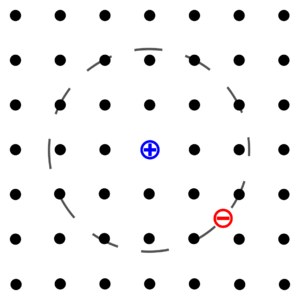
Exciton
Frenkel-exciton, bundet elektronhul og elektron par, hvor elektronhullet er lokaliseret ved en position i krystallet repræsenteret ved sorte prikker.
En exciton er en bundet tilstand mellem en elektron og et elektronhul, som bliver tiltrukket af hinanden grundet elektrostatiske Coulomb-kræfter. En exciton er en elektrisk neutral kvasipartikel, som eksisterer i isolatorer, halvledere og i nogle væsker. Excitonen bliver opfattet som en grundlæggende excitation af faststoffysik som kan transportere energi uden at transportere netto elektrisk ladning.